Wedding superstitions

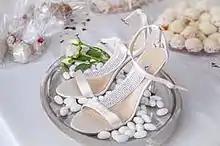
Sugar-coated almonds incorporated in a wedding photo shoot.

The well-known superstition that the person who catches the bouquet or garter thrown by the bride will be the next to marry is still a common ritual at weddings. The superstition dictates that the unmarried woman who catches the bouquet will be the next to get married. The garter toss is said to have originated in France, but has roots in medieval superstitions.